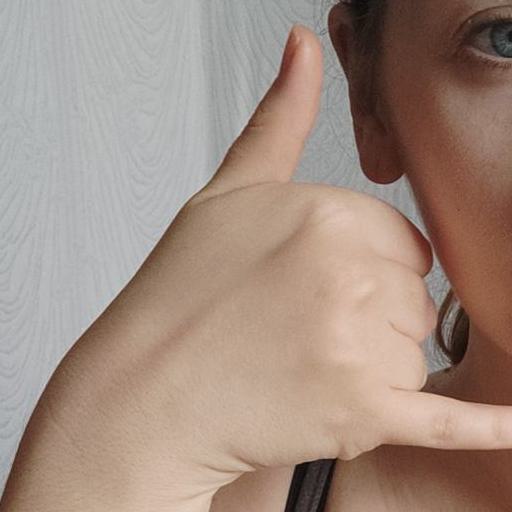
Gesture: call